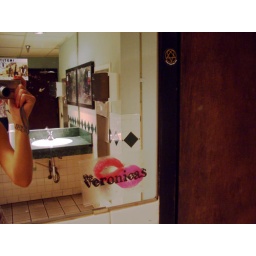
Again, the girls bathroom in Gypsy, and my lovely arm.